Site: brandenburg
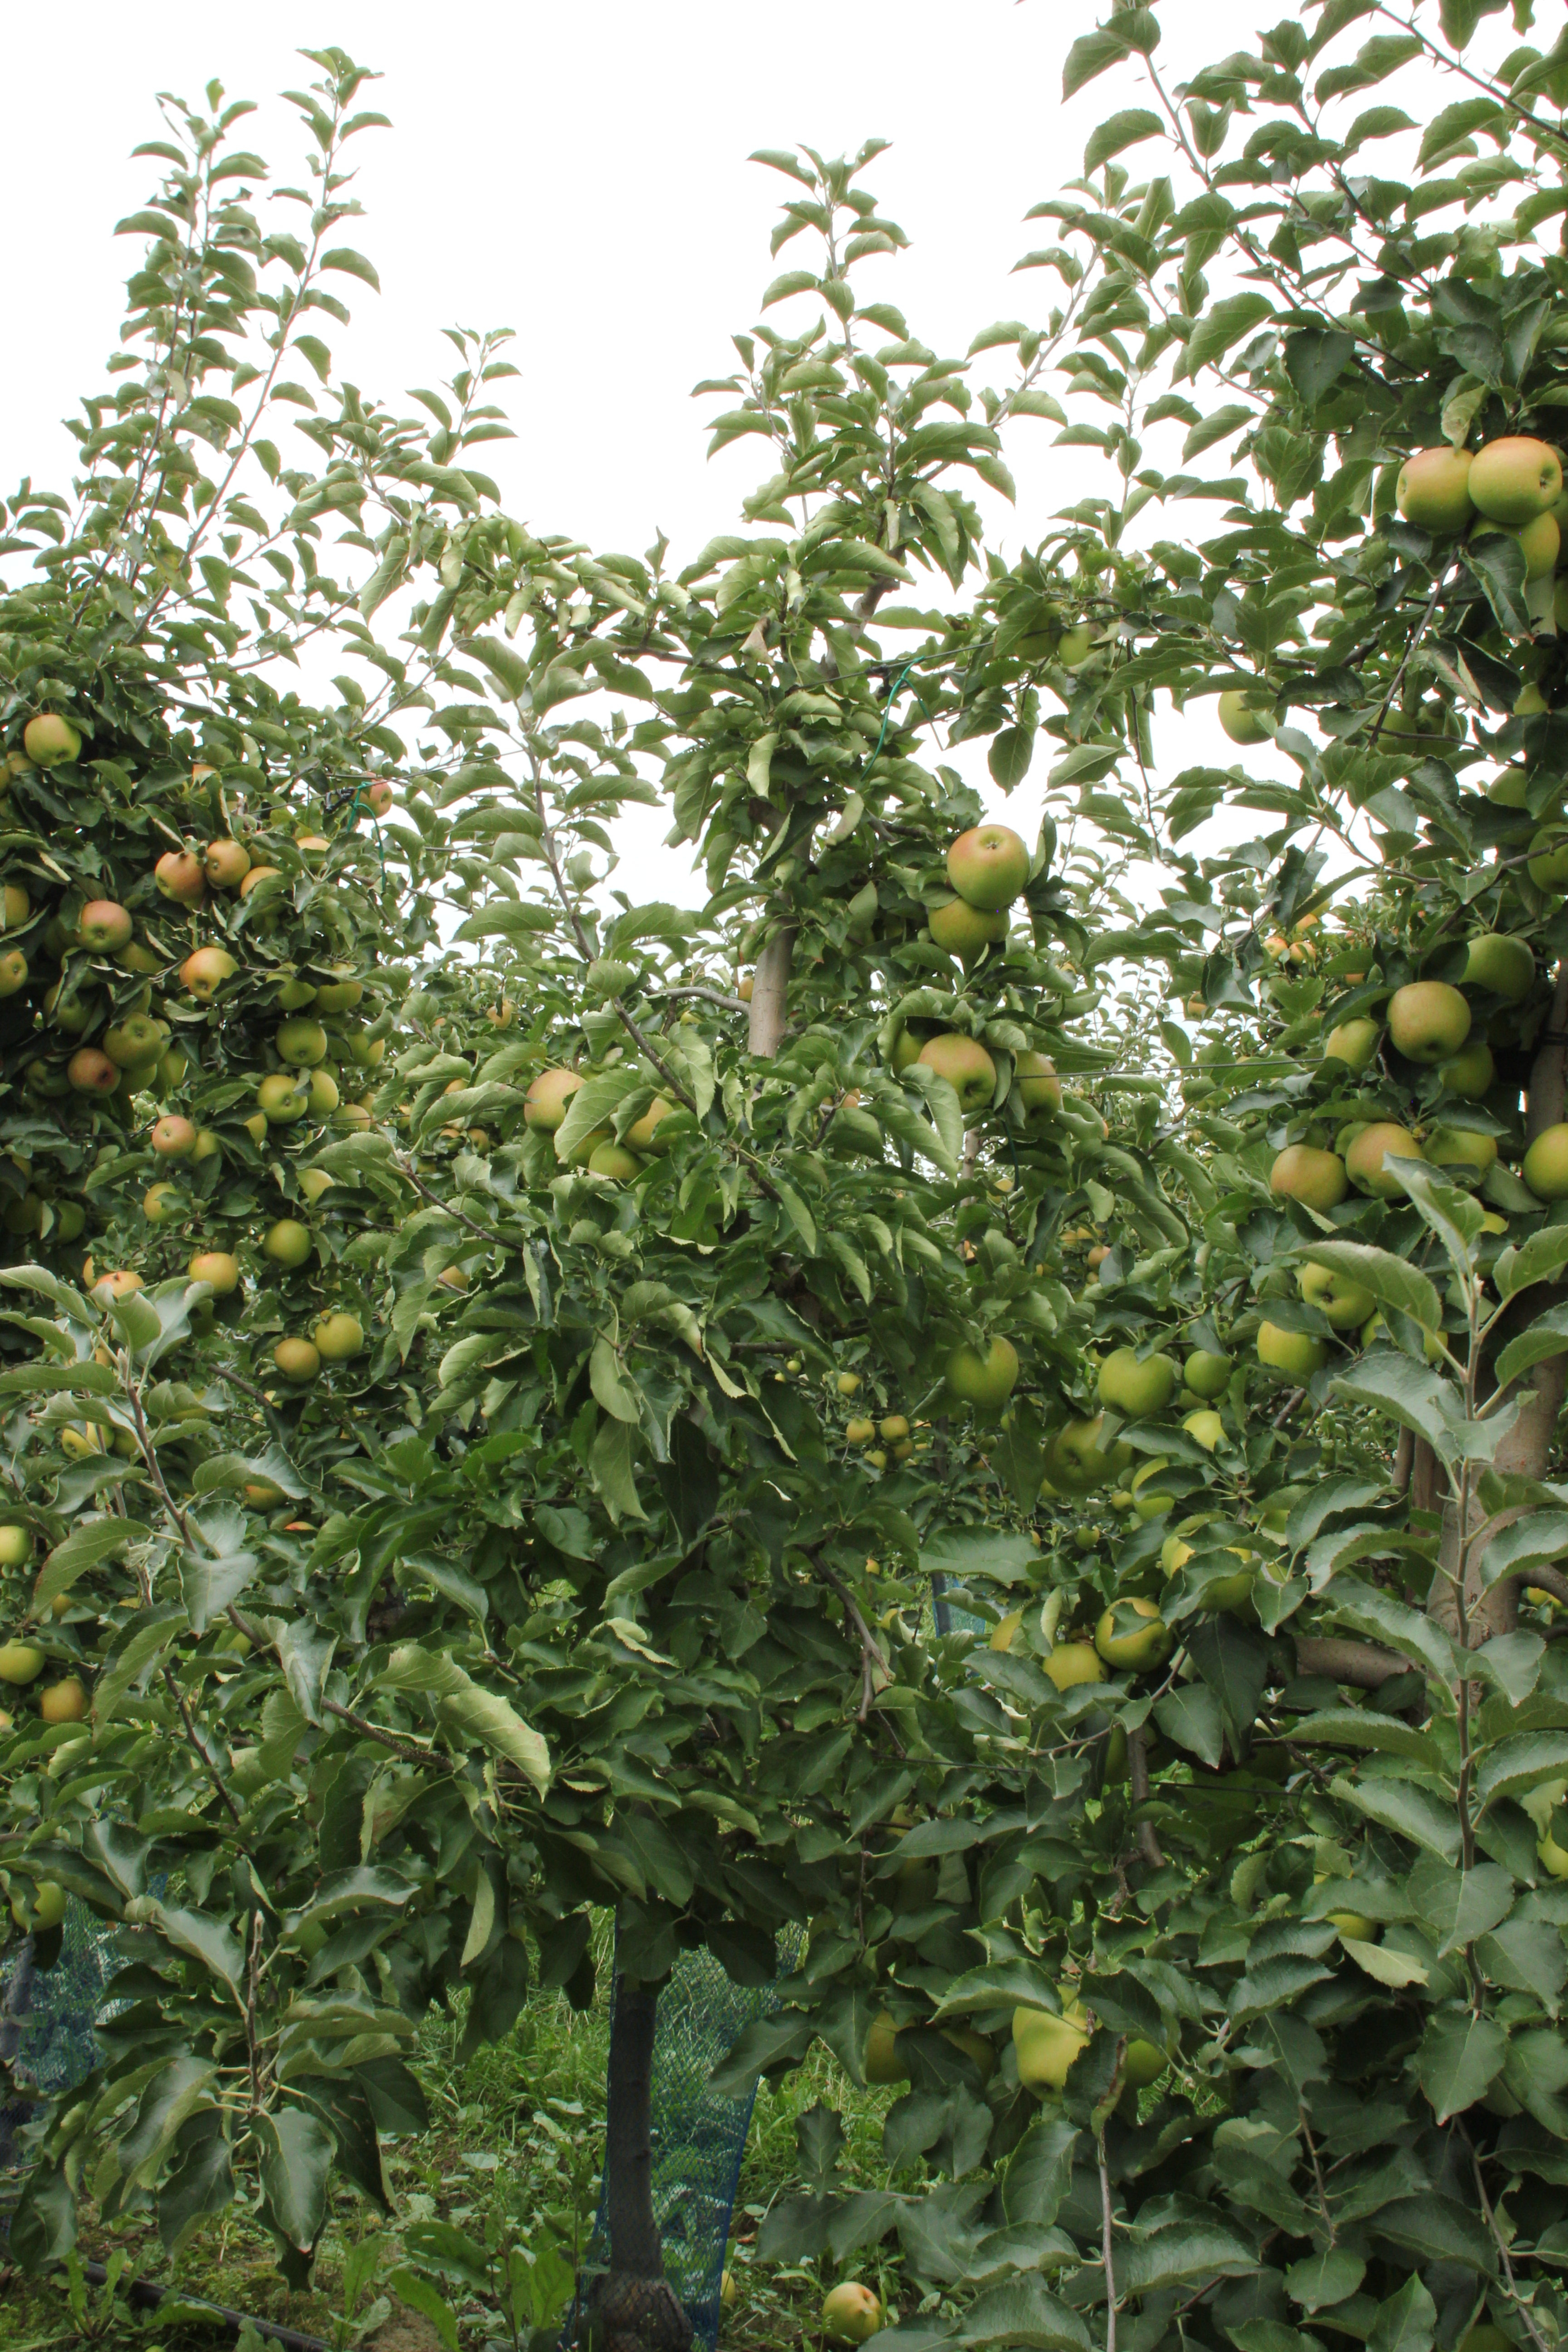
Growth stage (BBCH 87): Maturity of fruit and seed